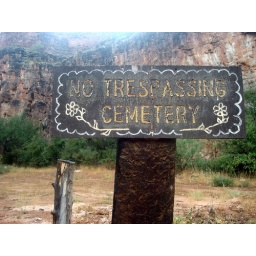
The sign in front of the Havasupai burial ground / cemetery.